Drummartin

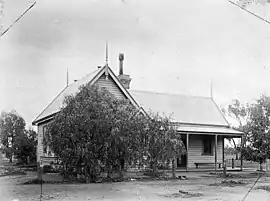
Drummartin State School, 1905

Drummartin is a locality in the City of Greater Bendigo, located between Elmore and Raywood. At the , Drummartin had a population of 42.